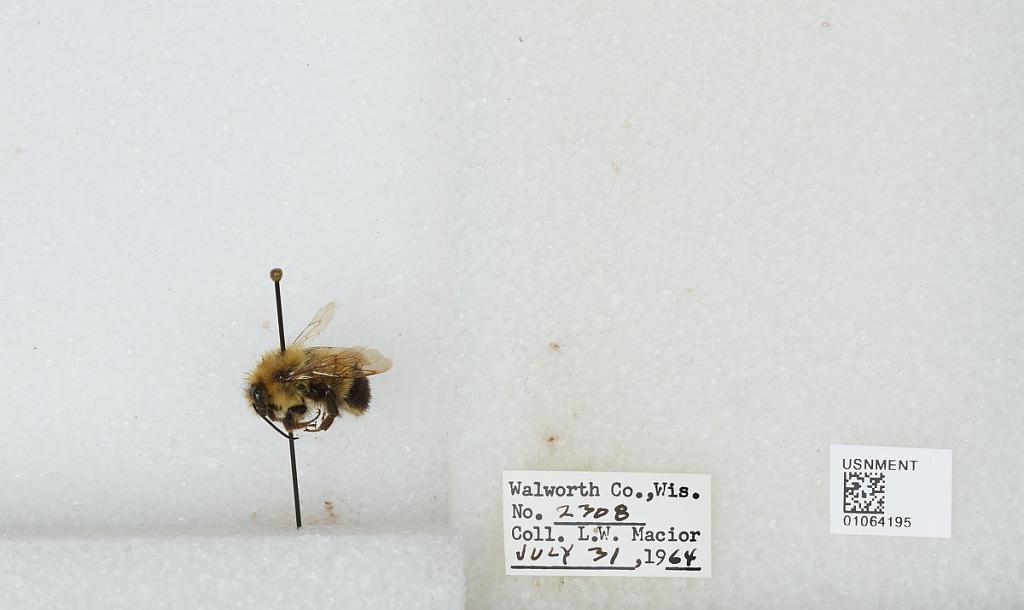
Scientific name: Bombus (Bombus) affinis Cresson
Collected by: L. Macior
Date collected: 1964-7-31
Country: United States
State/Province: Wisconsin
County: Walworth
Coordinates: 42.67, -88.54